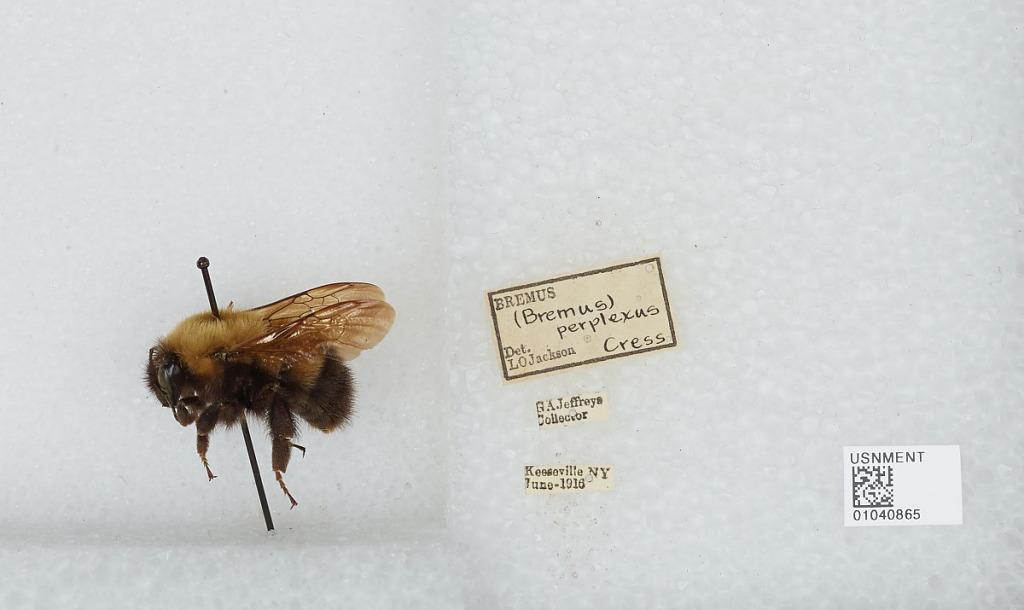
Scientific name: Bombus (Pyrobombus) perplexus Cresson
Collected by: G. Jeffreys
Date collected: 1916-6-
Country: United States
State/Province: New York
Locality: Keeseville
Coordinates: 44.5, -73.48
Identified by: Jackson, L. O.